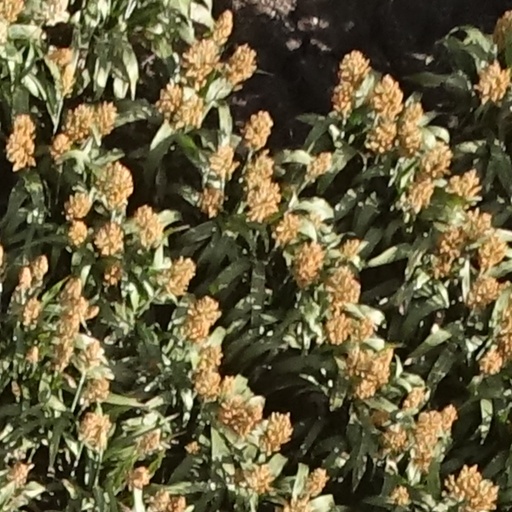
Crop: sorghum